Mason Patrick

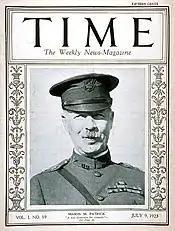
General Patrick on the cover of the July 23, 1923 issue of "Time"

Patrick was promoted to brigadier general on August 5, 1917. He was sent to France that month after America declared war on Germany on August 6 and in September was named Chief Engineer of Lines of Communication and Director of Construction and Forestry of the American Expeditionary Forces.